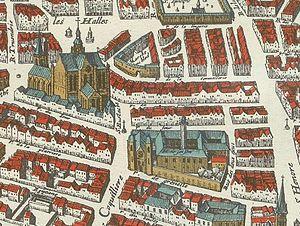
L'hôtel de la Reine devenu hôtel de Soissons était un palais, construit au XVIᵉ siècle par la reine Catherine de Médicis dans le cœur de Paris.